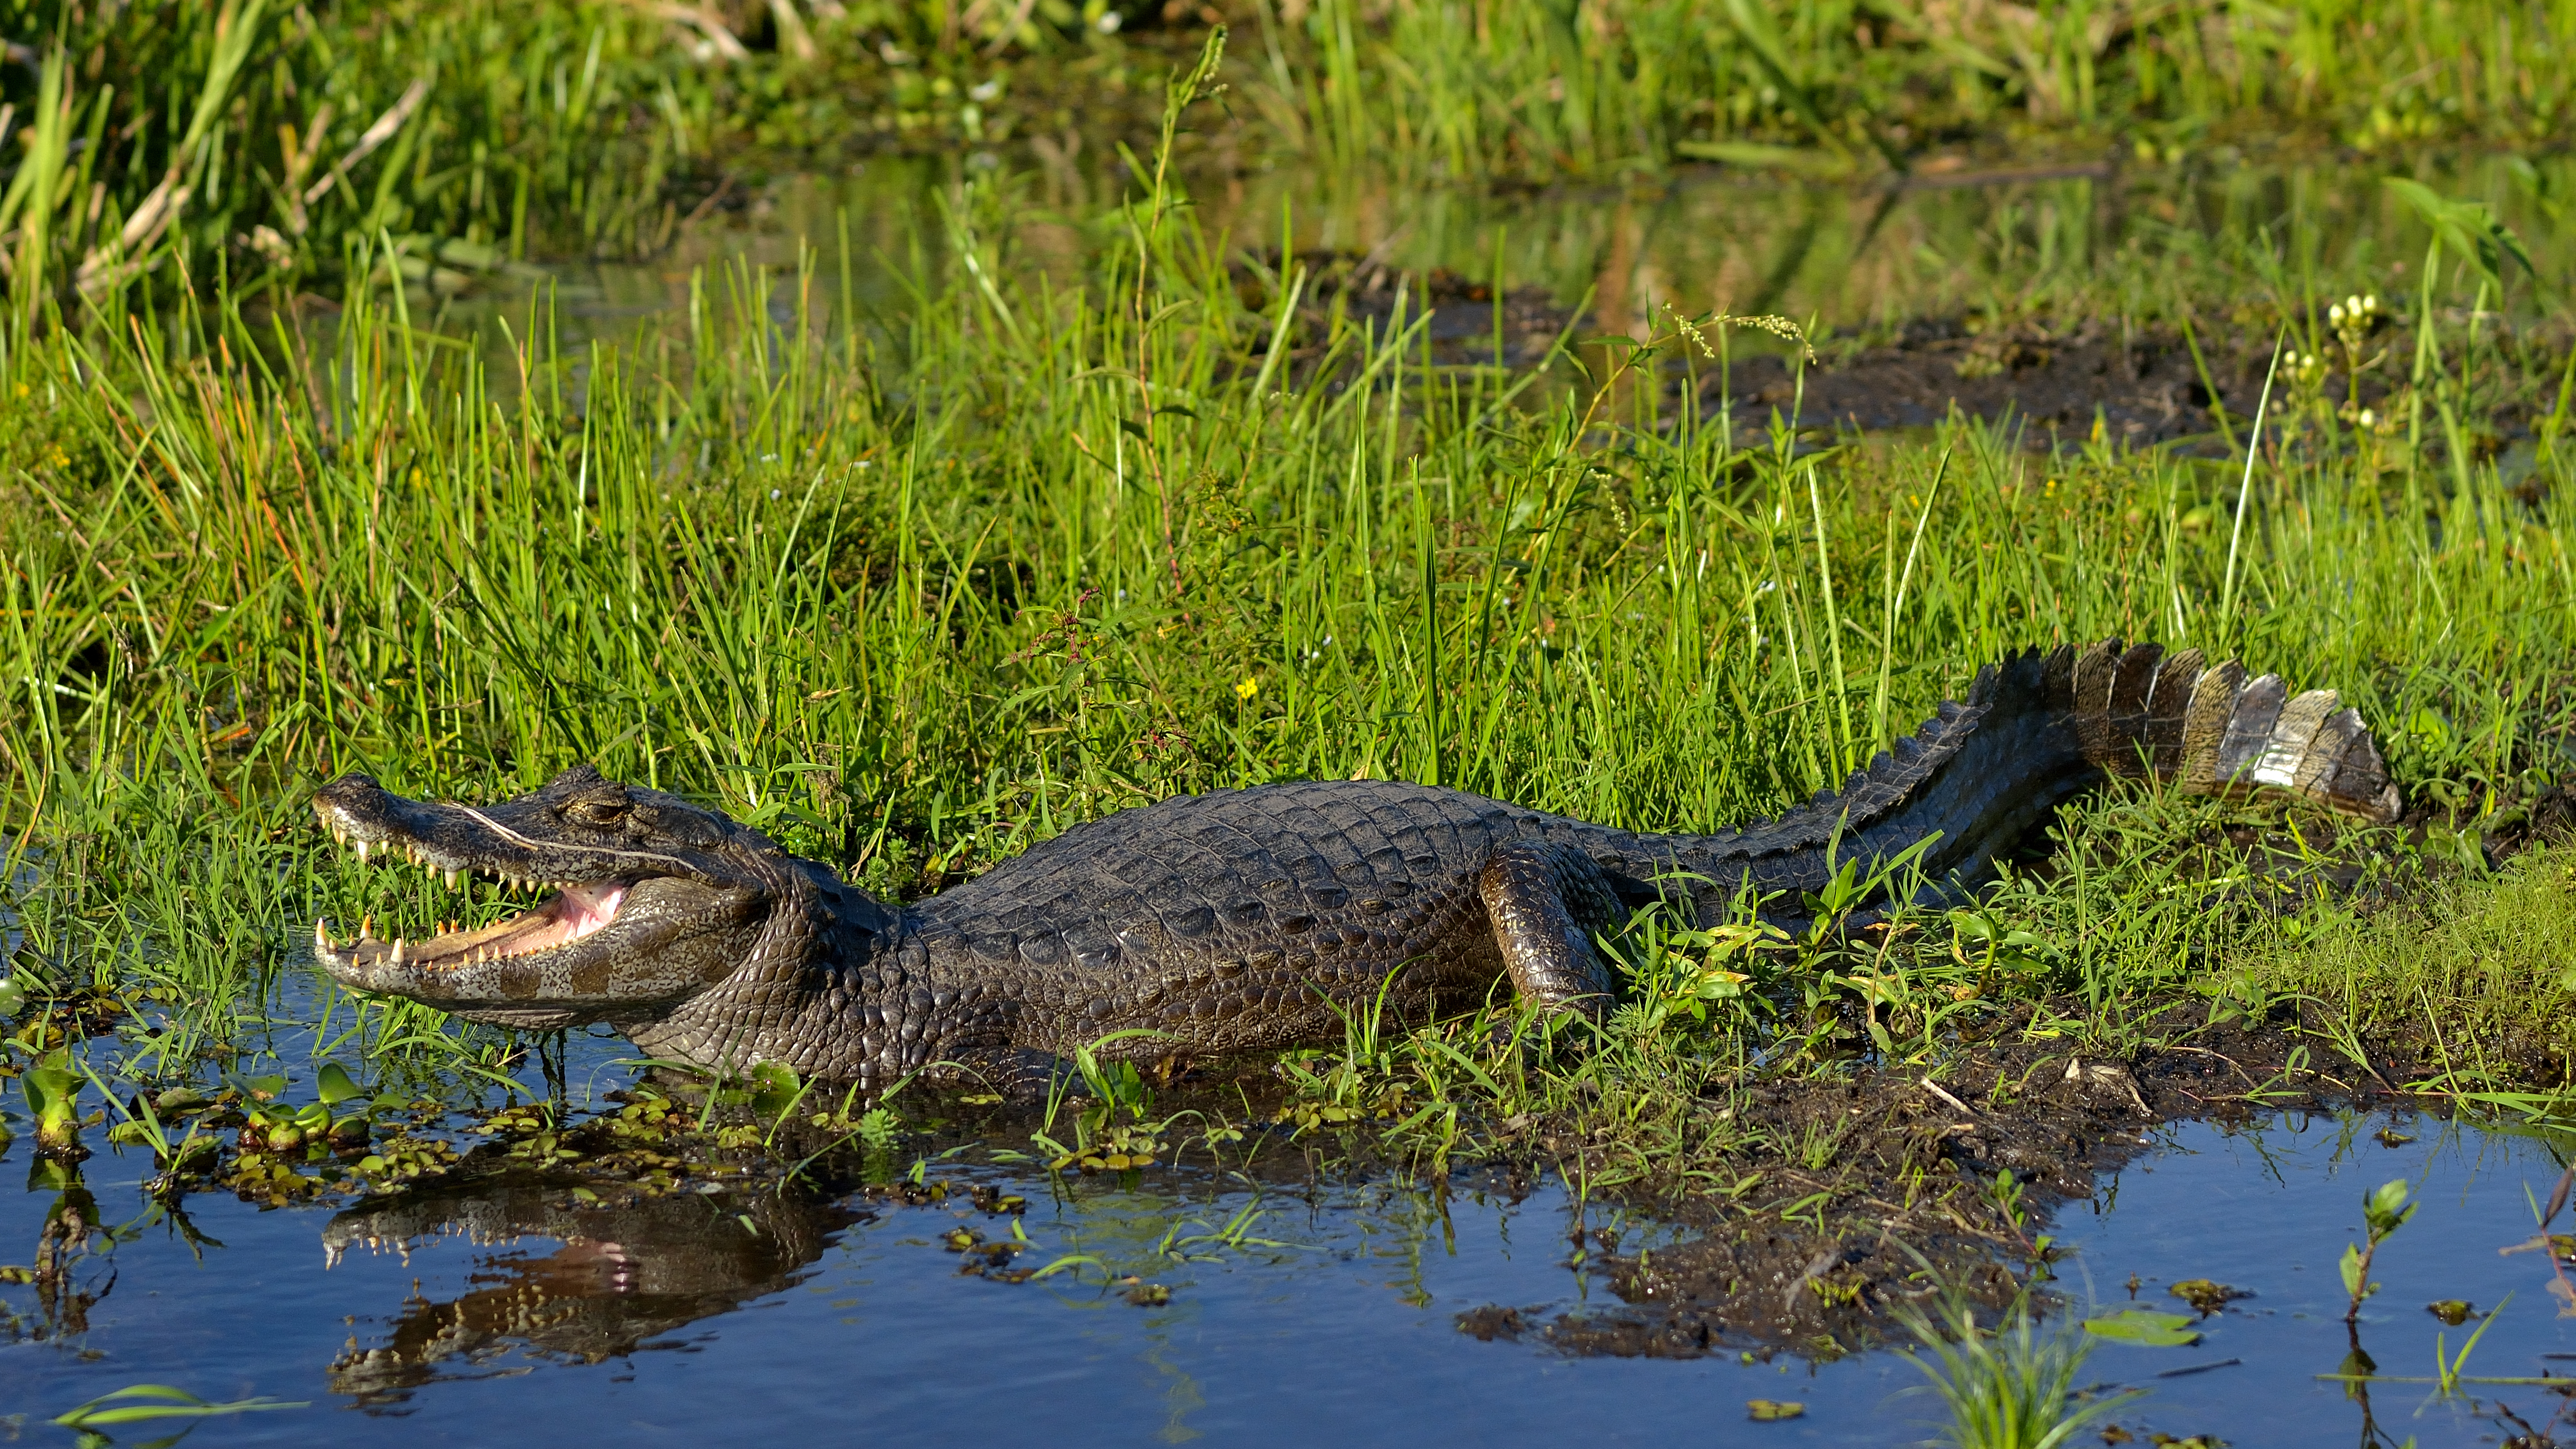
nature, swamp, pond, wildlife, wild, natural, reptile, fauna, alligator, free, animals, wetland, vertebrate, naturaleza, corrientes, silvestre, esteros, fna, ibera, pellegrini, yacare, habitat, crocodilia, american alligator, natural environment